1841 Goshen Courthouse

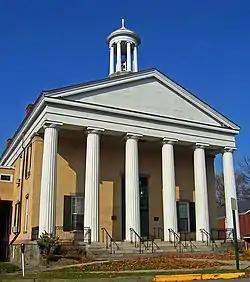
The courthouse from across the street

The 1841 Goshen Courthouse is located along Main Street (NY 207) in the center of Goshen, New York, the seat of Orange County, New York, United States. It was designed by popular local architect Thornton M. Niven in a Greek Revival style, meant to be a twin of the one he had already built in Newburgh, which at that time shared seat duties with the larger city. Construction of the building was approved by the county legislature in April 1841 and began shortly thereafter.